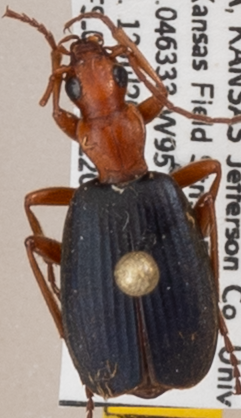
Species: Brachinus alternans
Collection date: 2022-07-12
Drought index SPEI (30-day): -1.13
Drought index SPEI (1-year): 0.362
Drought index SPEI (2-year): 0.212